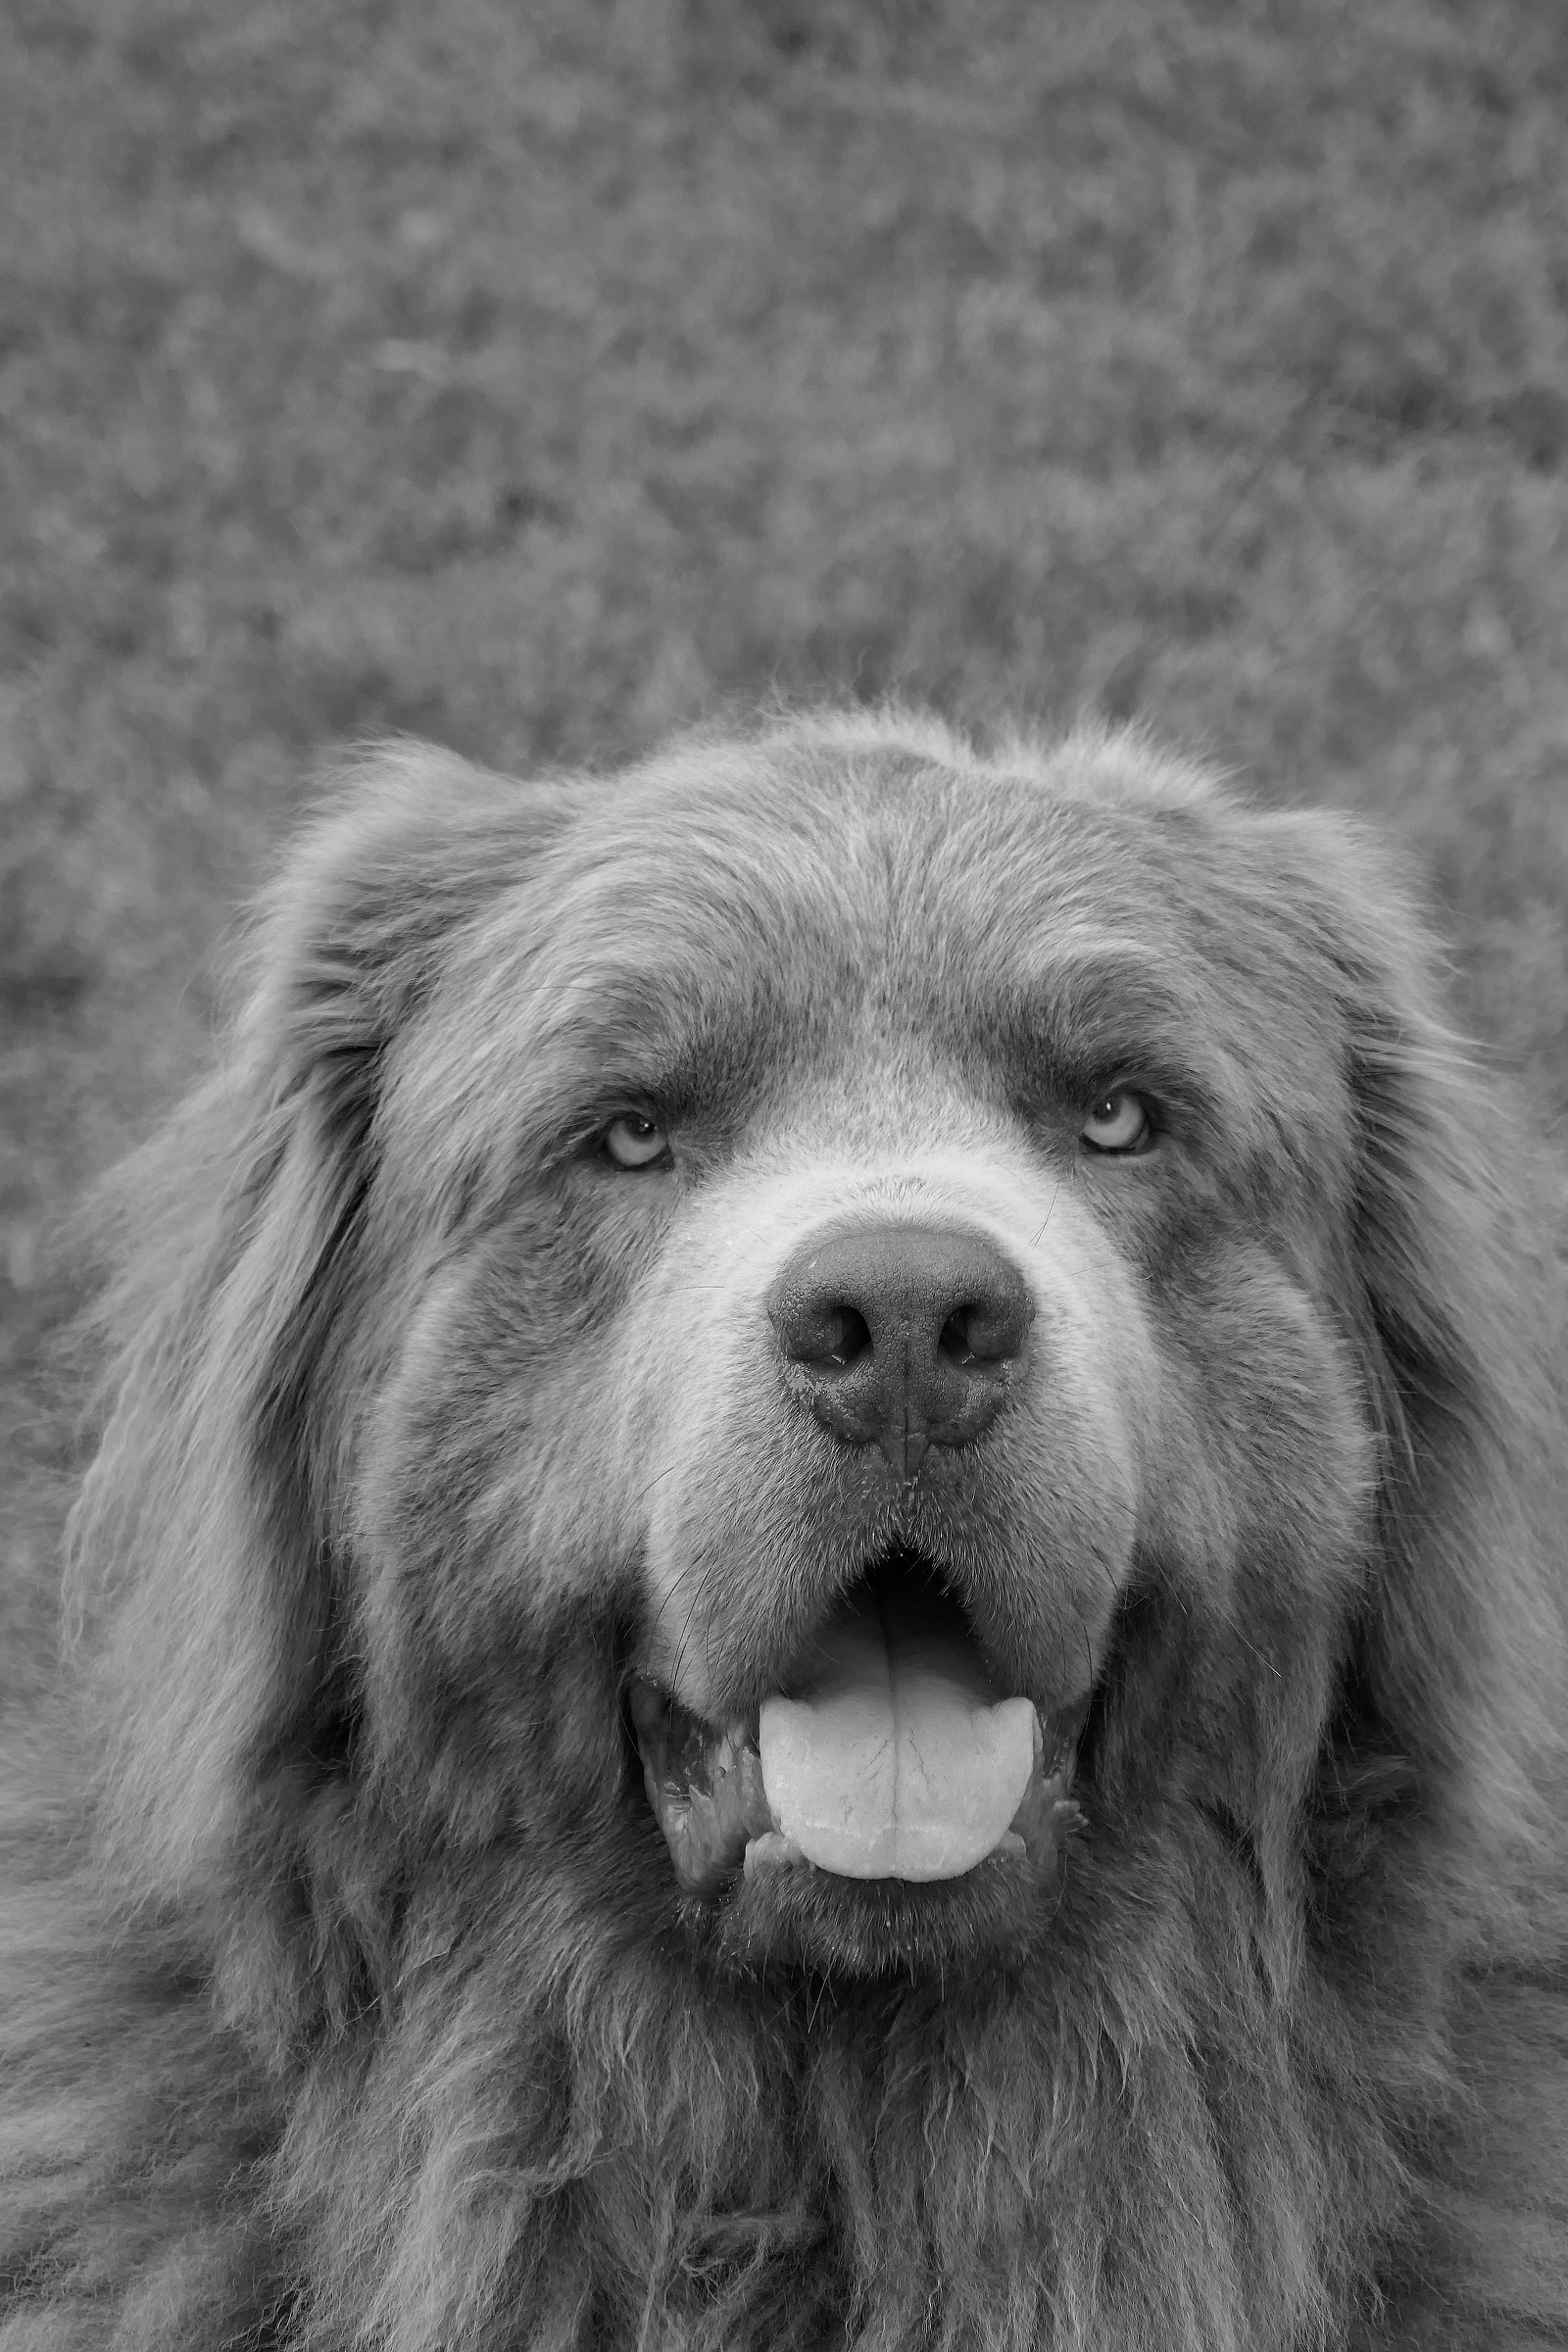
black and white, dog, animal, canine, looking, pet, portrait, mammal, gray, monochrome, majestic, outdoors, vertebrate, newfoundland, domestic, large, dog breed, monochrome photography, dog like mammal